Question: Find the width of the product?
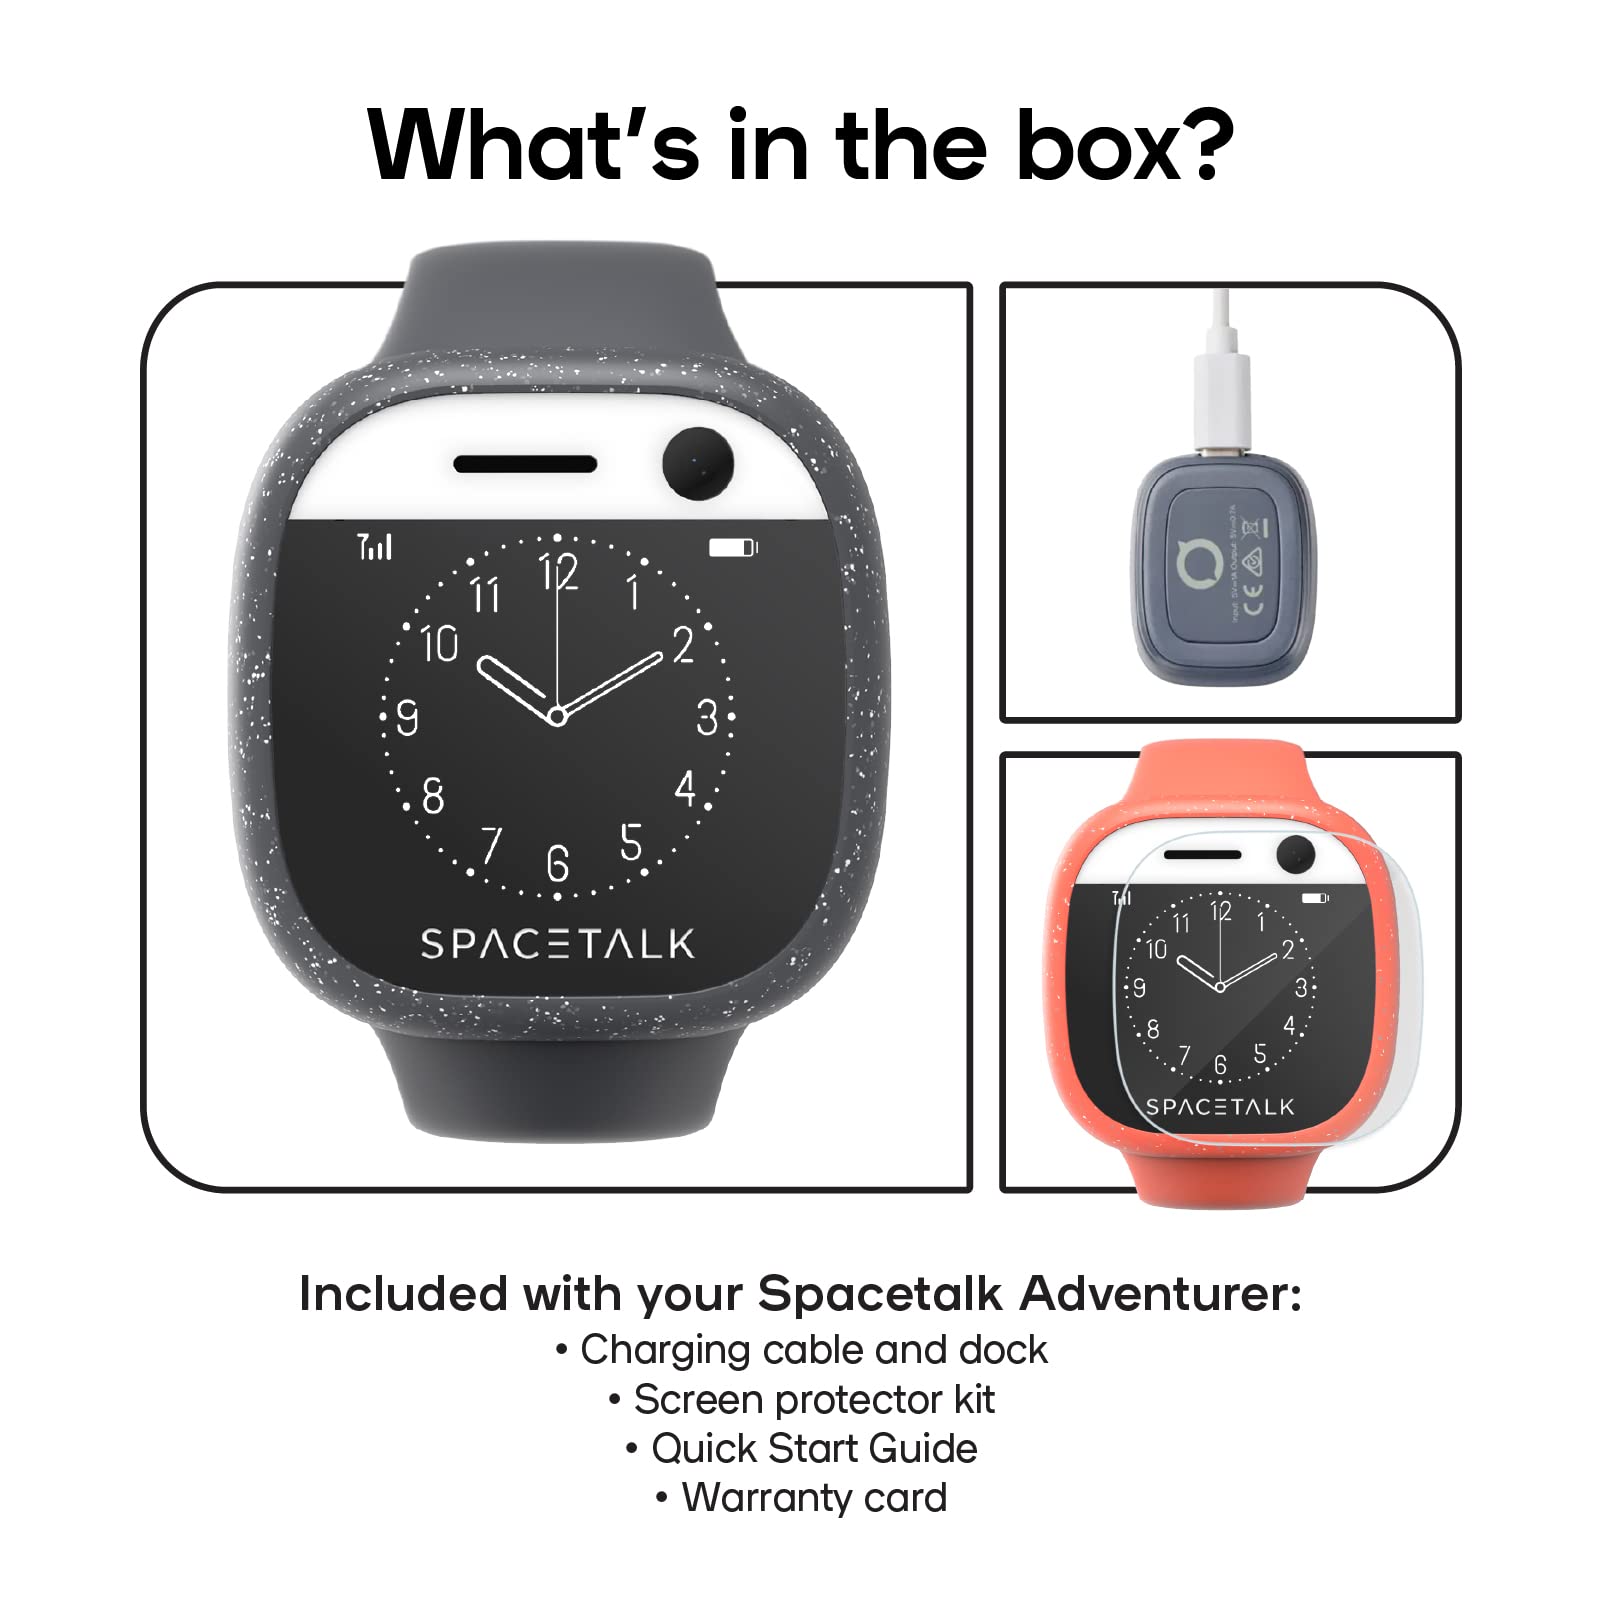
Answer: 2.0 inch